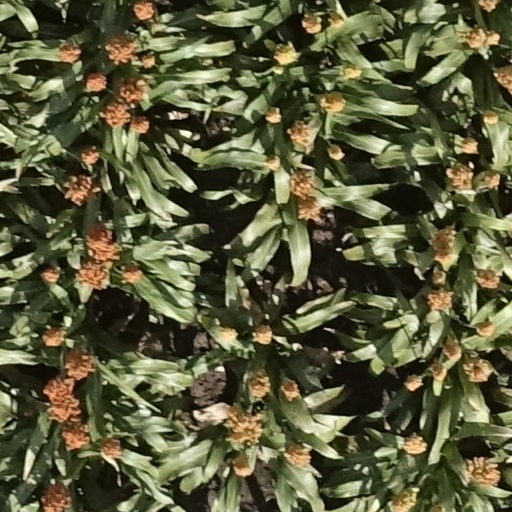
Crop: sorghum